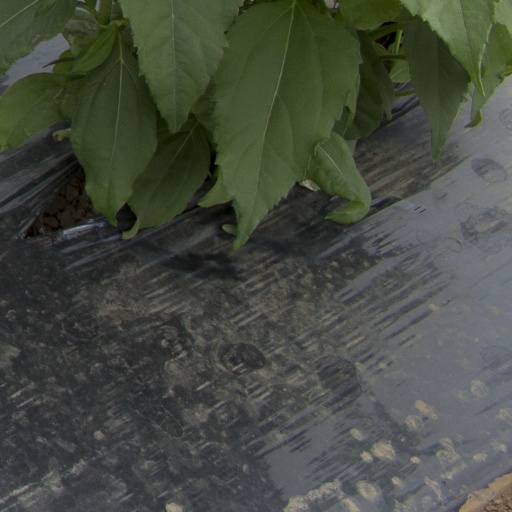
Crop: Jerusalem artichoke